Water Power (film)

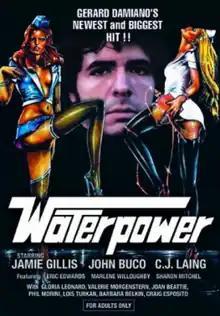
Theatrical poster

Water Power is a pornographic film directed by Shaun Costello. Released circa 1976, it was loosely based on the real-life exploits of the Illinois "Enema bandit", Michael H. Kenyon, who administered forced enemas to female college students in the 1960s and 1970s. The film stars Jamie Gillis as a disturbed loner. In preparing for his role, Gillis reportedly asked to be flown to Illinois to interview the man his character was based upon. His request was denied.